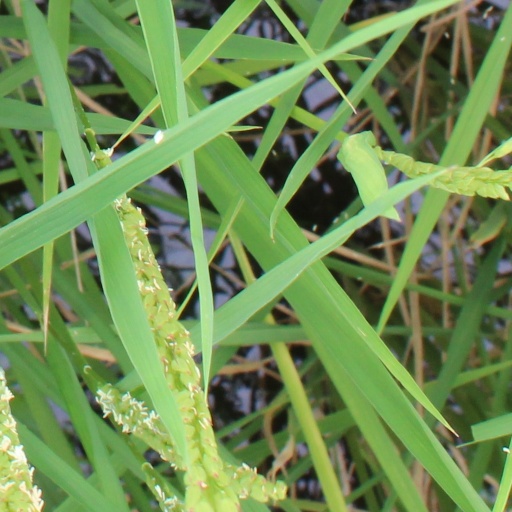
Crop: rice